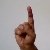
The image shows a hand gesture representing the letter 'D' in Indian Sign Language.